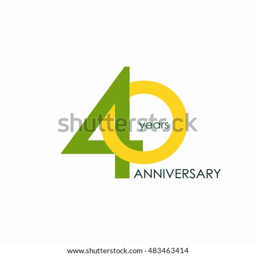
anniversary , signs , symbols , which is yellow and green with flat design style